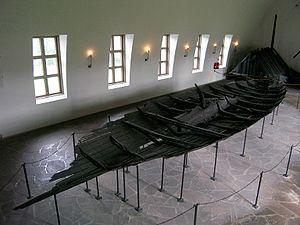
Le bateau de Tune est un bateau viking de type karv ayant été découvert en 1867 près de la ferme Haugen, dans le Østfold, Norvège. Le bateau a été construit aux environs de 900, et est fait principalement de planches de chêne. Il a été trouvé dans un monticule funéraire appelé Båthaugen par l'archéologue Oluf Rygh en 1867.